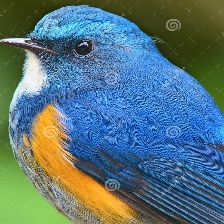
Species: HIMALAYAN BLUETAIL
Scientific name: TARSIGER RUFILATUS